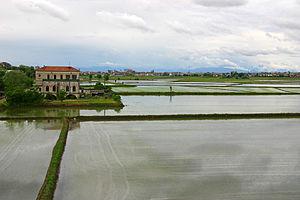
Le Canale Cavour est un canal construit en soutien à l'agriculture qui naît du Pô à Chivasso et se termine en se déversant dans le Tessin au niveau de la commune de Galliate. Il tire son nom de Camillo Cavour, président du conseil italien.
Une mondina, ou mondariso est une ouvrière saisonnière des rizières des plaines padane et venete de la fin du XIXᵉ et de la première moitié du XXᵉ siècle.